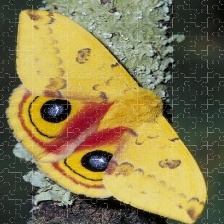
Species: IO MOTH